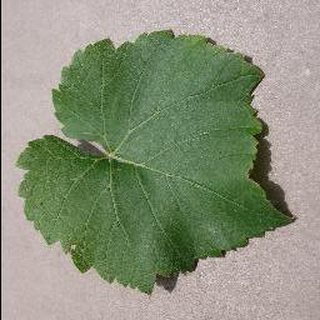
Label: healthy_grape